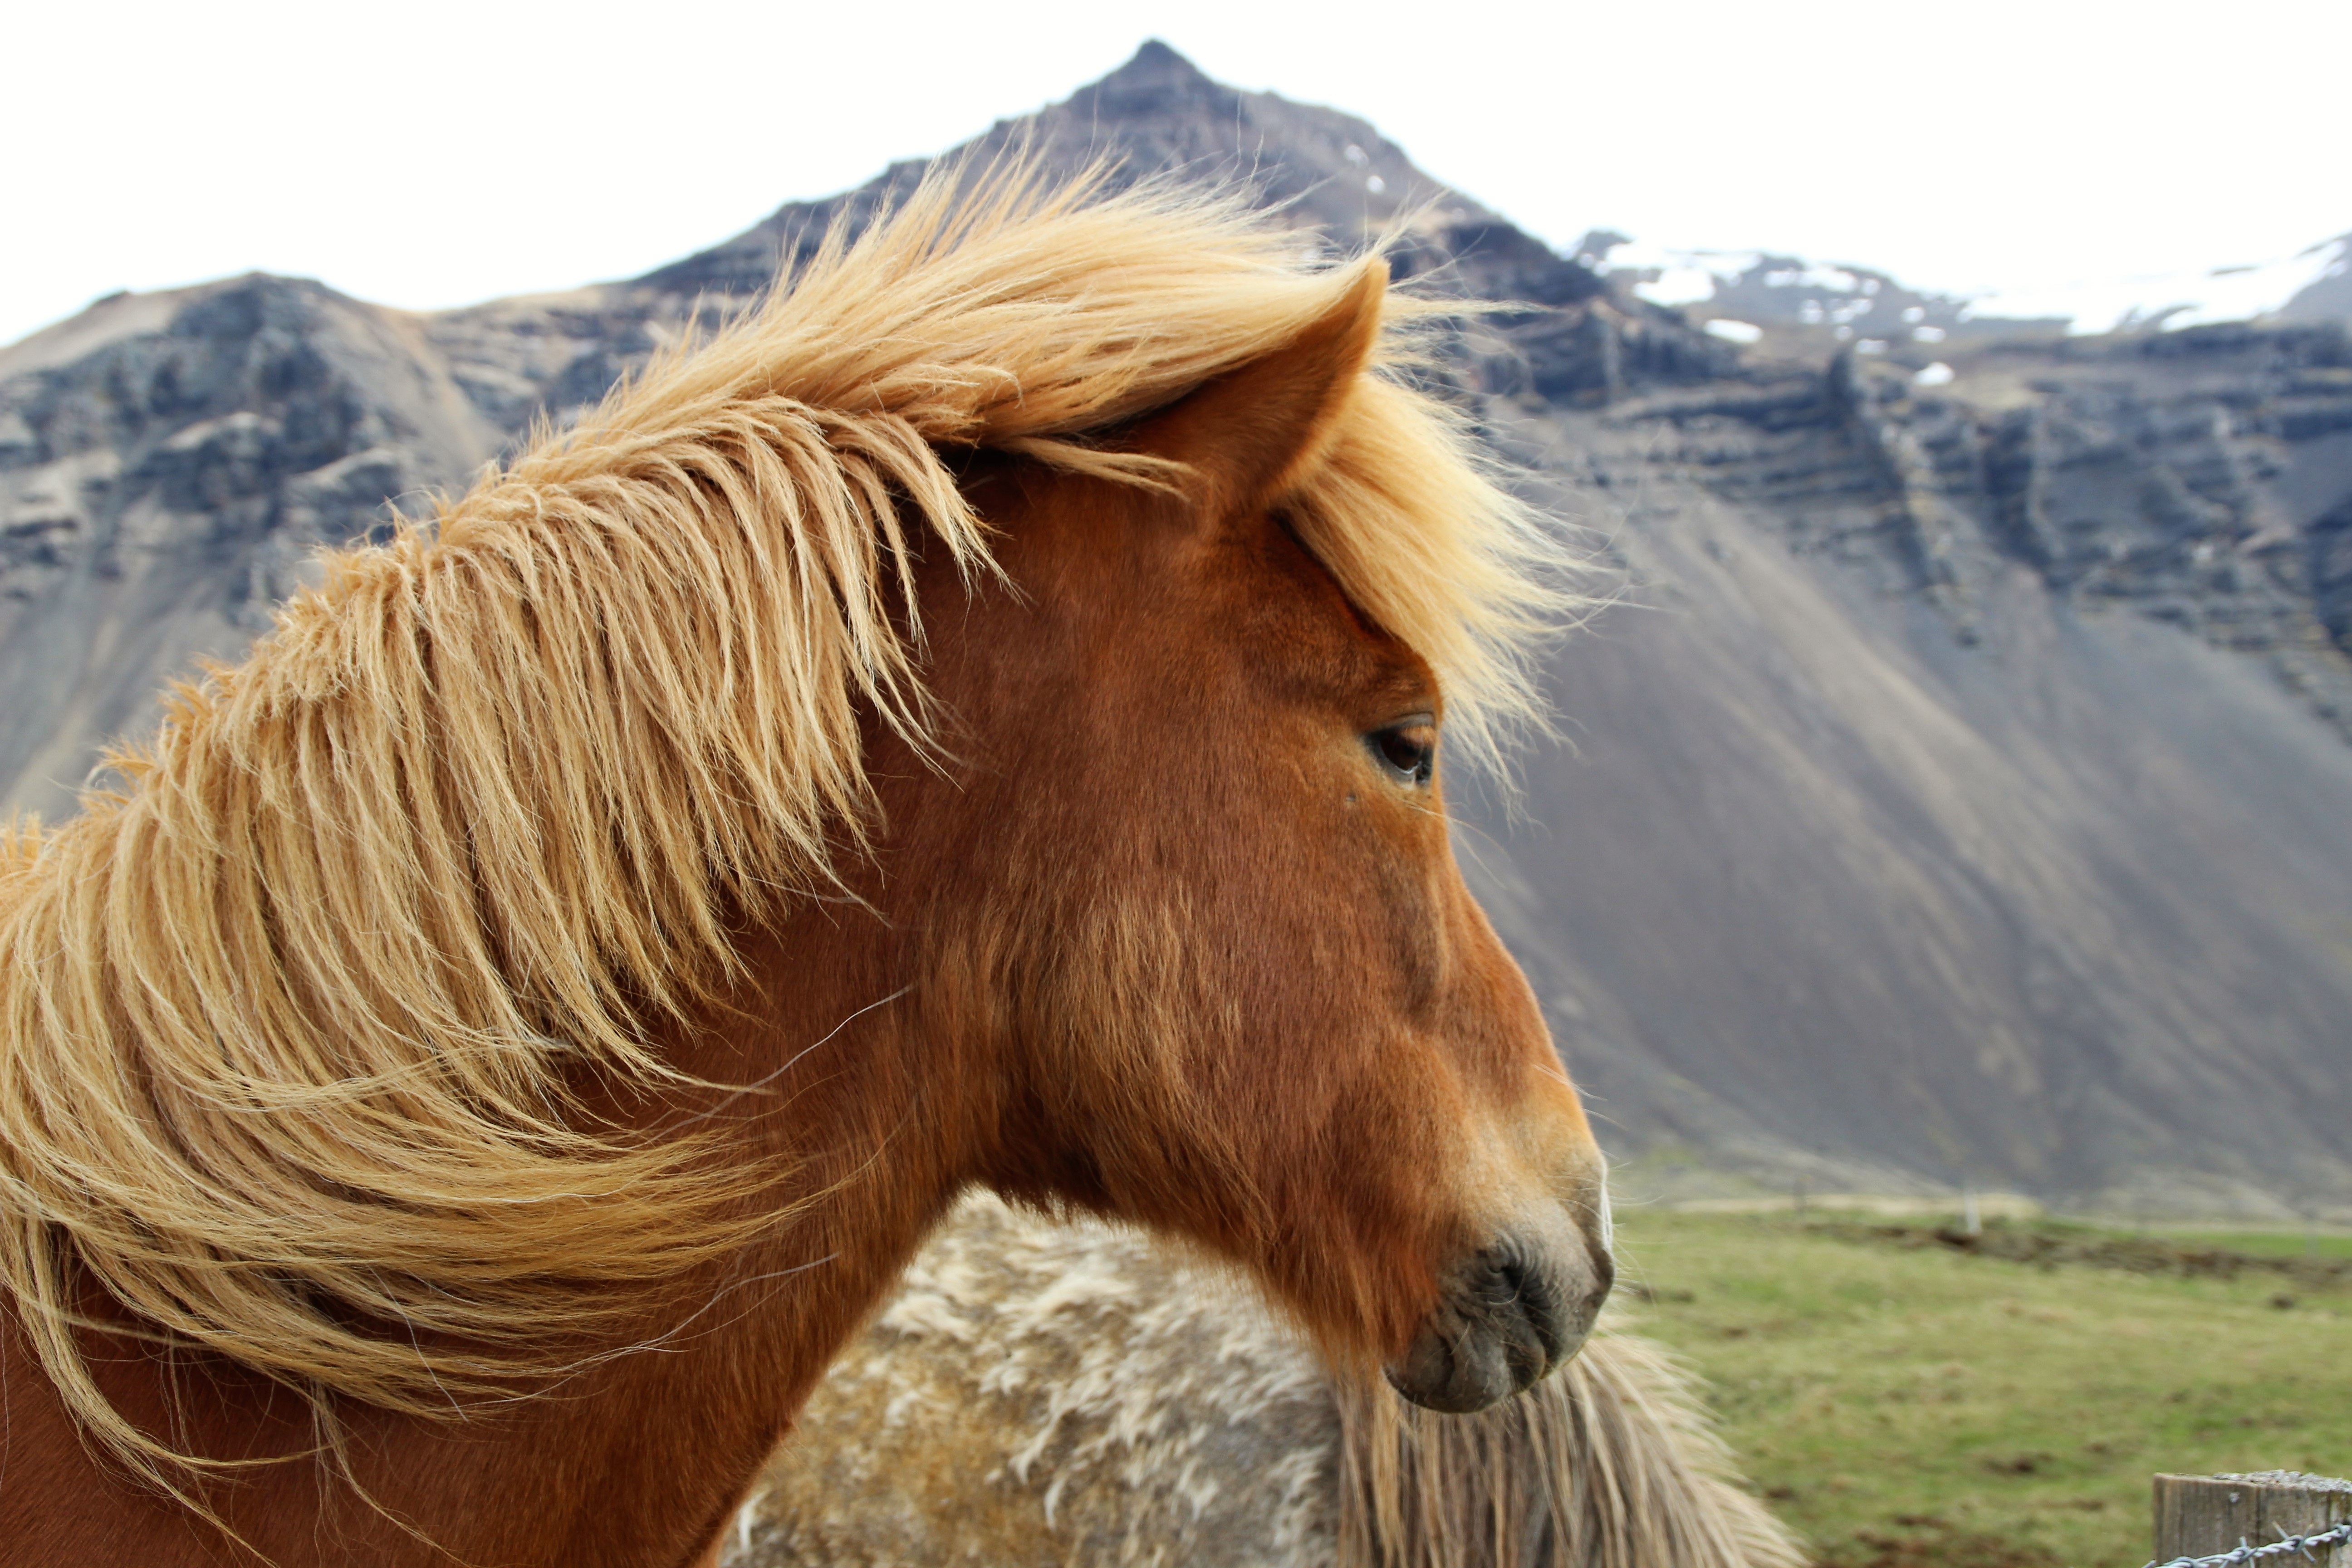
nature, light, pasture, horse, brown, mammal, stallion, mane, iceland, head, vertebrate, mare, beauty, horse like mammal, mustang horse, an icelandic pony